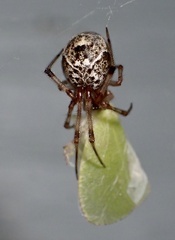
Species: Parasteatoda_tepidariorum